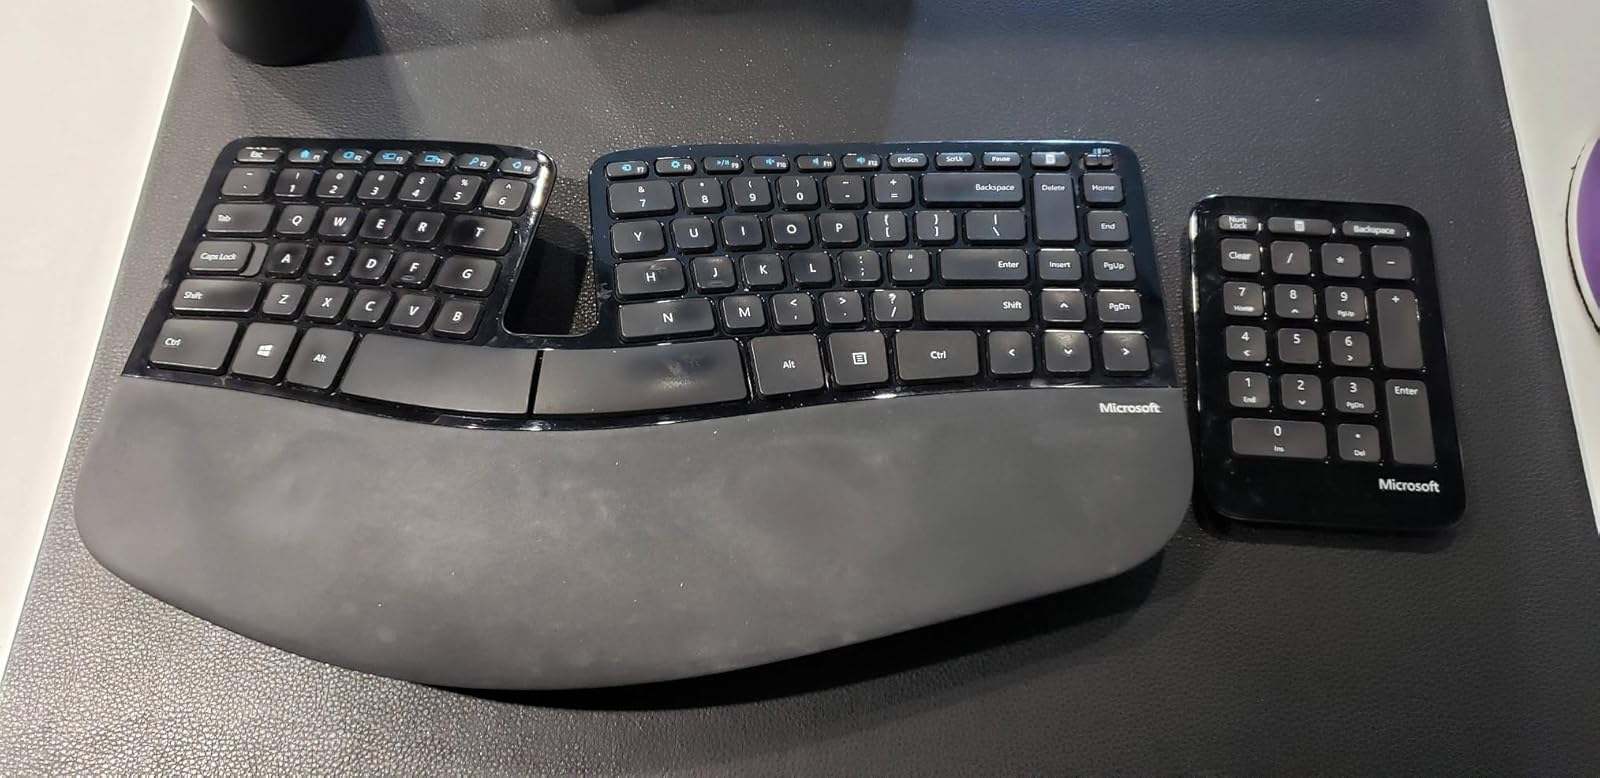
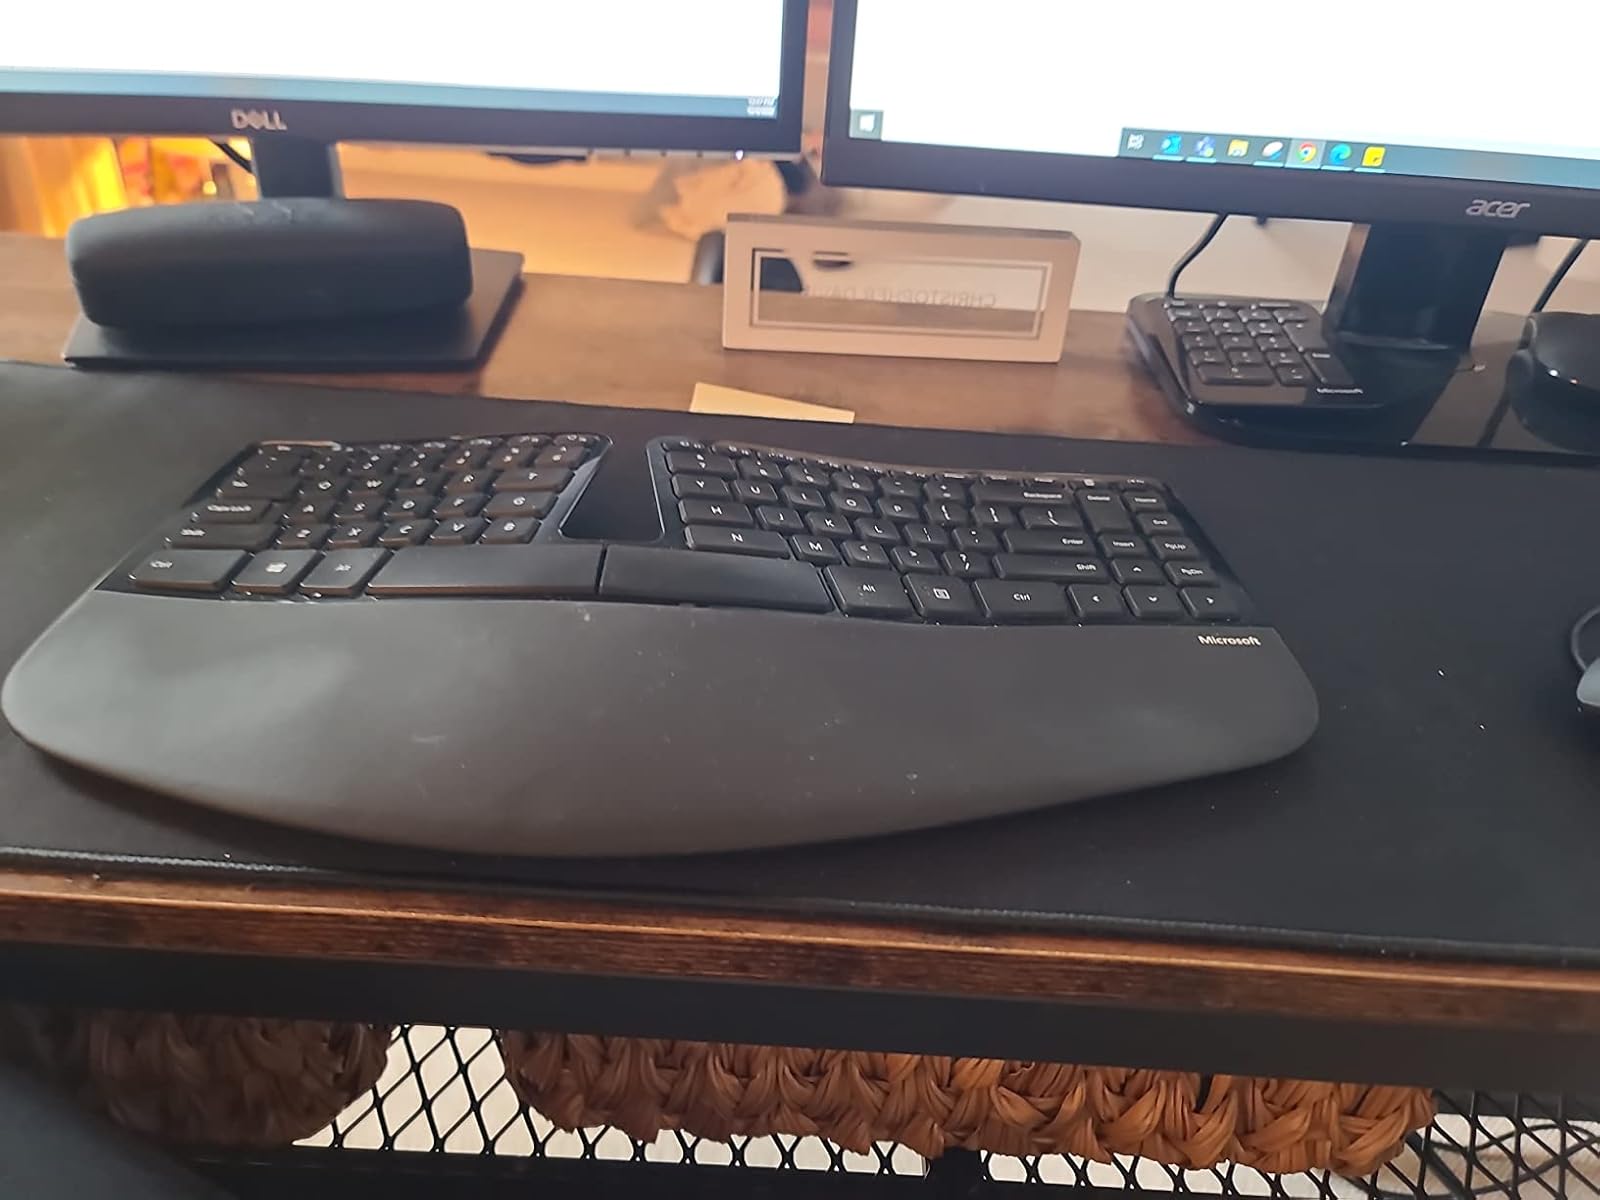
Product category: keyboard
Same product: yes